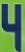
Number: 4